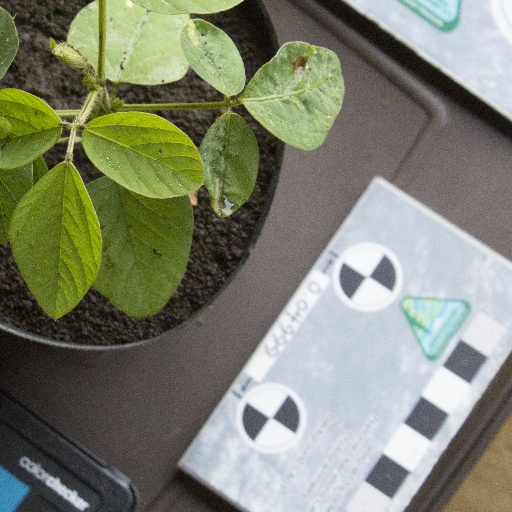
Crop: soybean